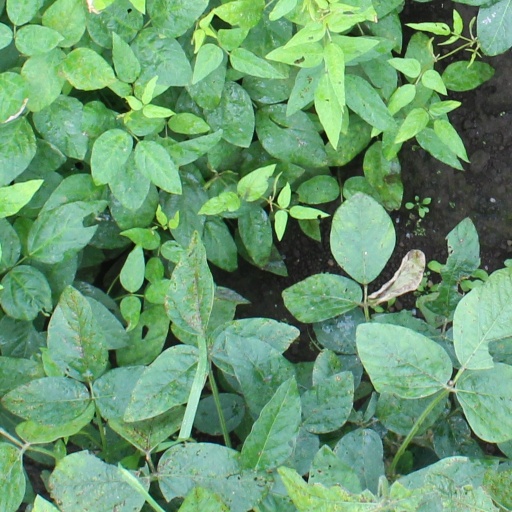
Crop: soybean